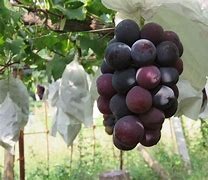
Label: grape